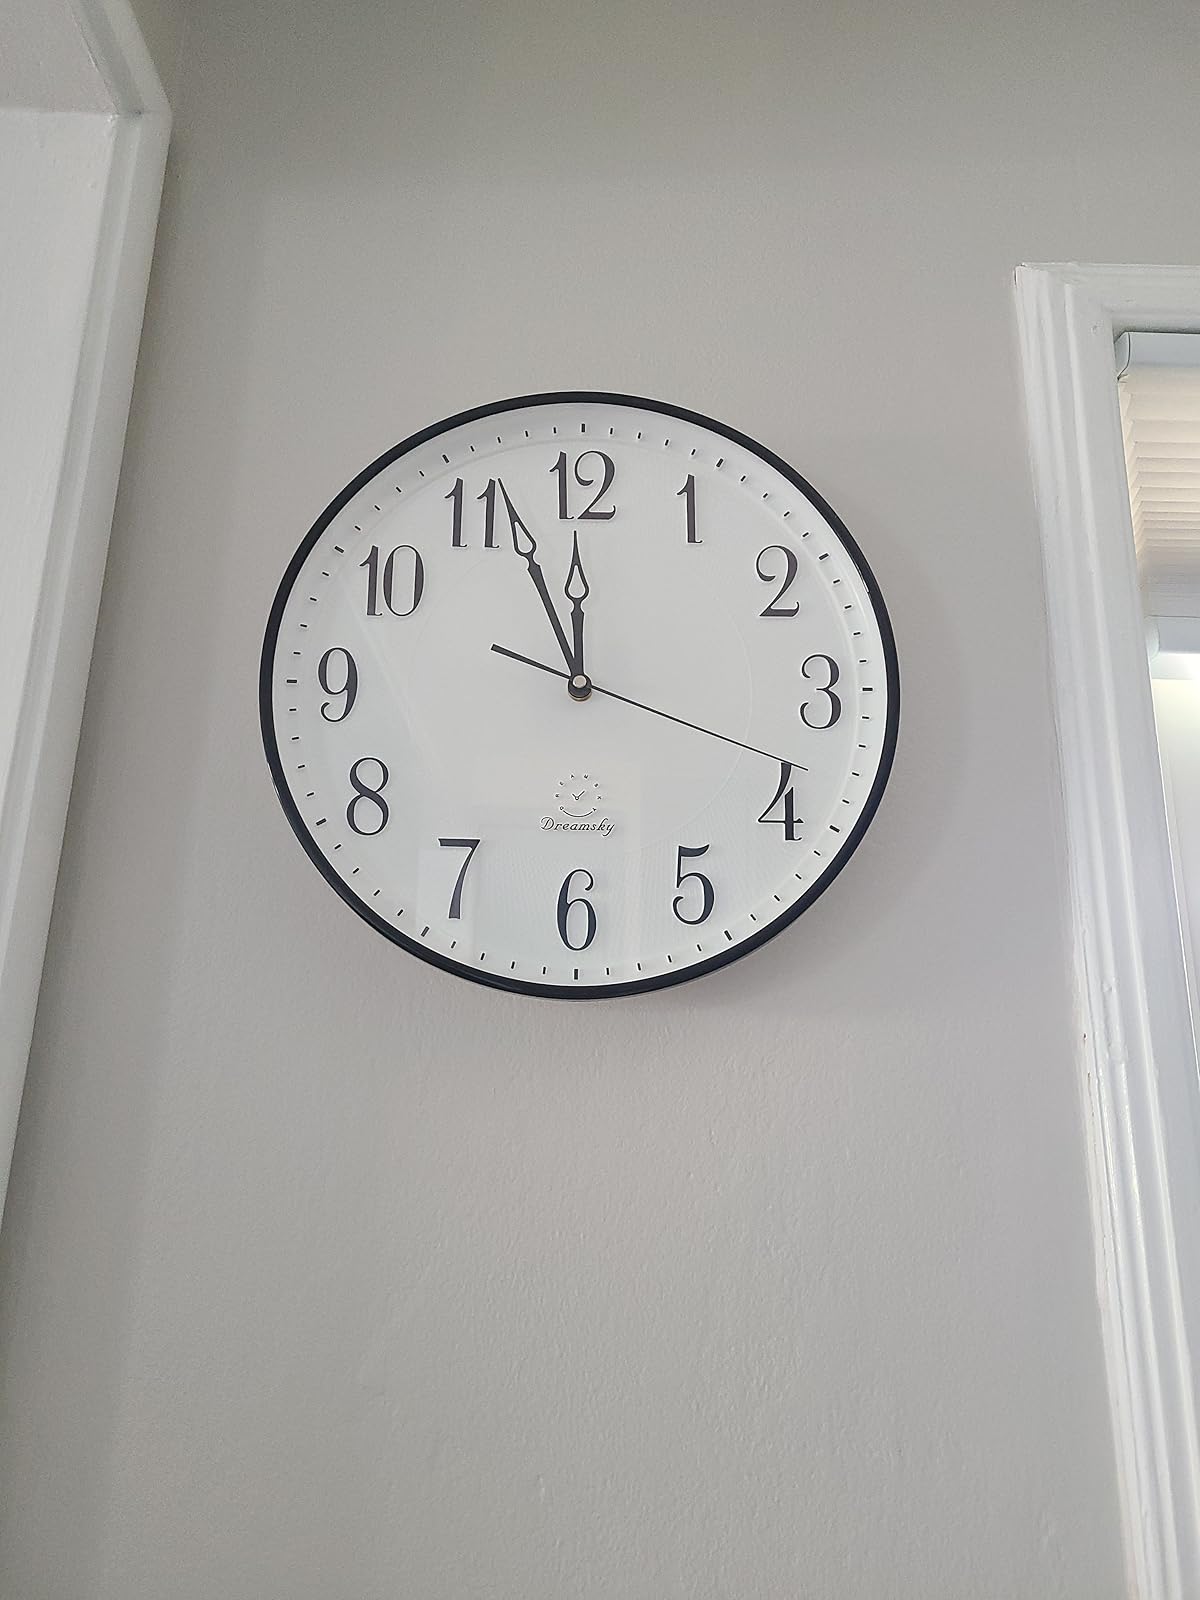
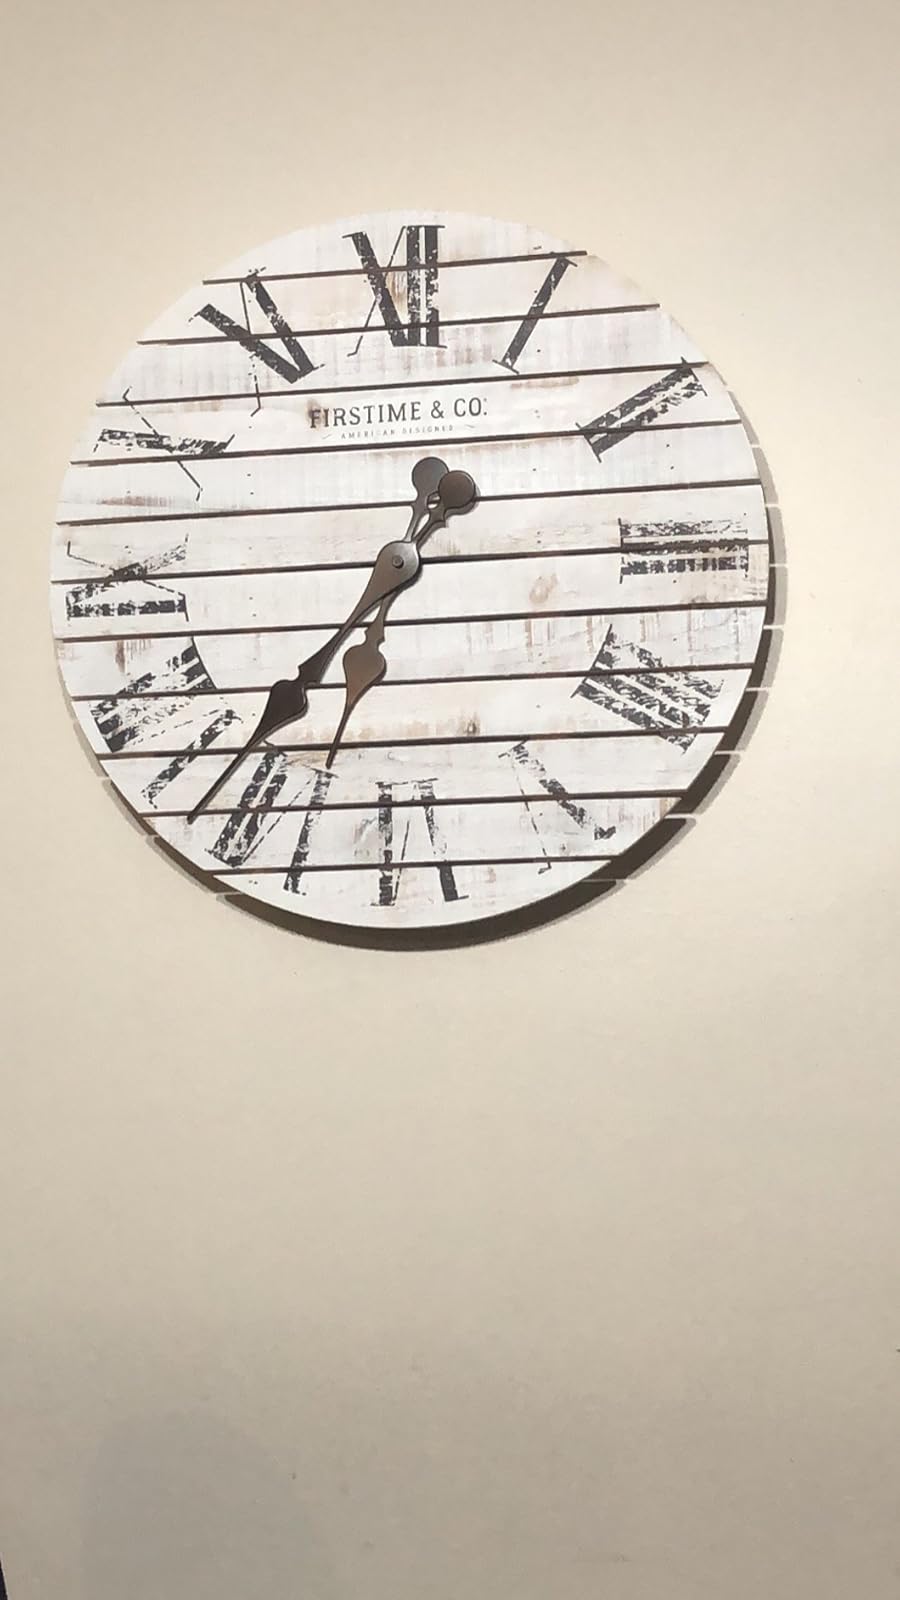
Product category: clock
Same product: no